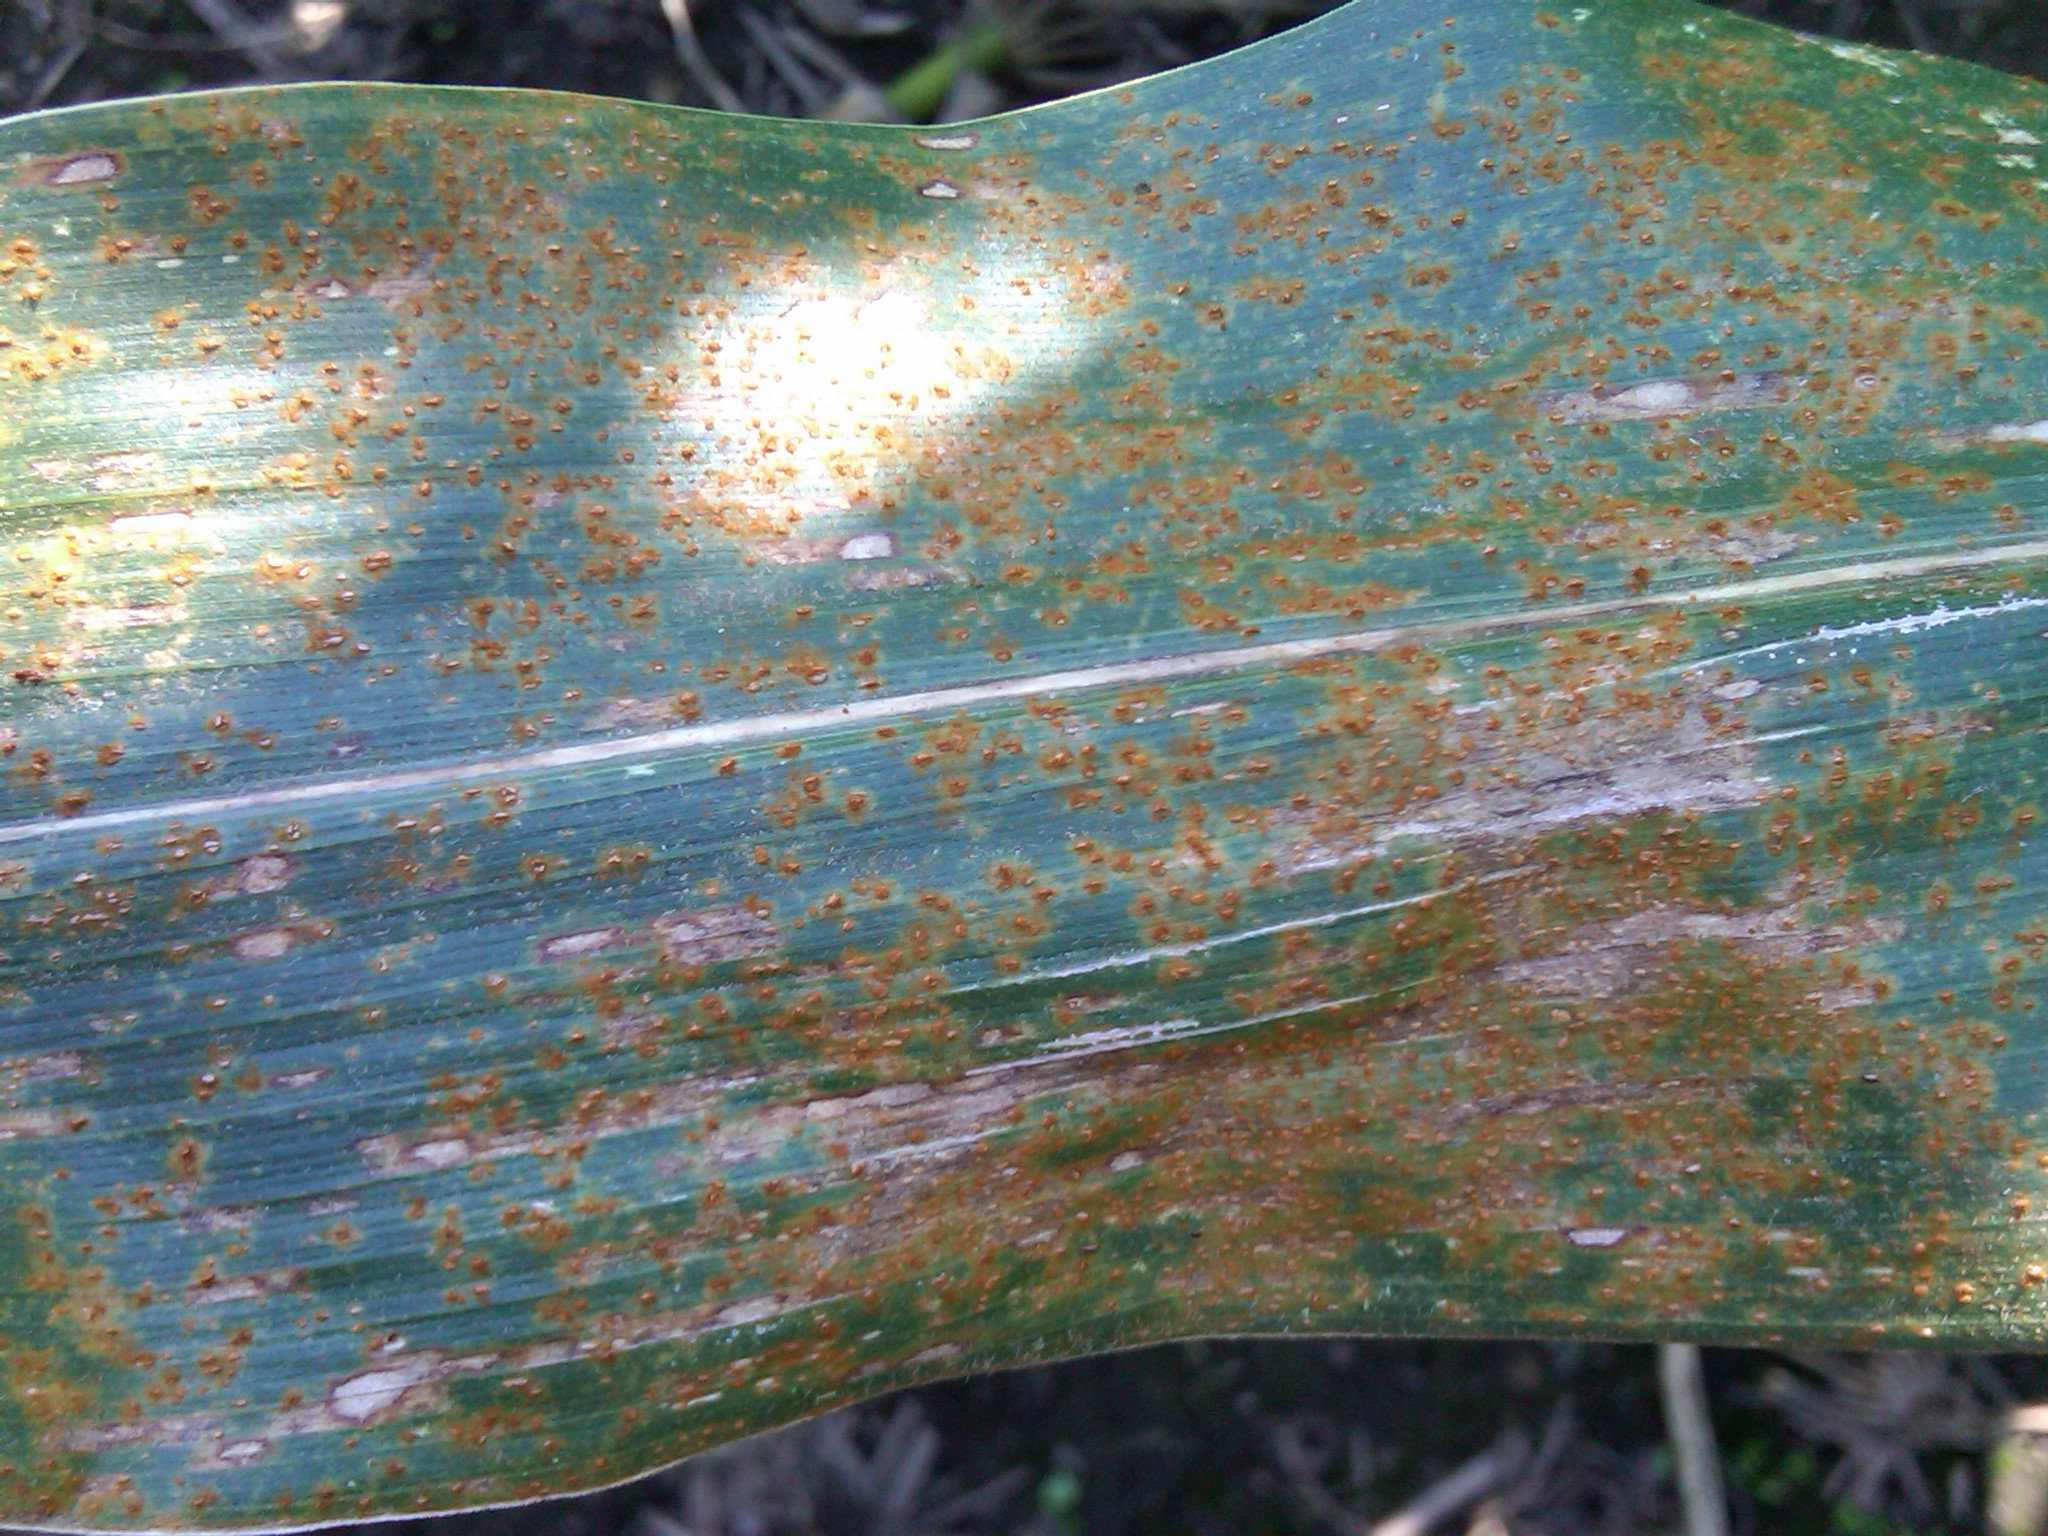
Labels: Corn rust leaf